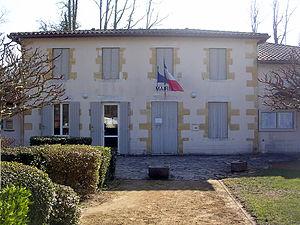
Mairie de Mano, dans le département français des Landes
Mano est une commune du Sud-Ouest de la France, située dans le département des Landes.